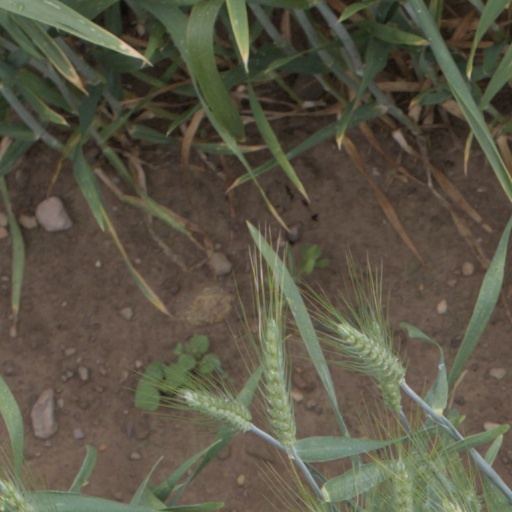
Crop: wheat